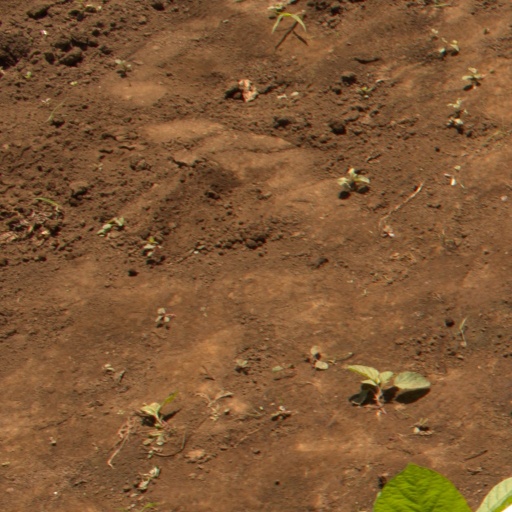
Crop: soybean